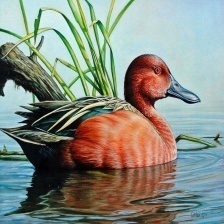
Species: TEAL DUCK
Scientific name: ANAS CRECCA
ImageNet parent category: drake